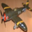
Label: airplane